Adam Reynolds

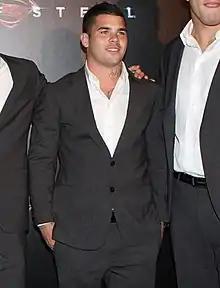
Reynolds at the Man of Steel premiere in 2013

Reynolds' 2013 NRL season was also another success both in goal kicking and overall playing as halfback. With the likes of team-mates John Sutton, Issac Luke, Greg Inglis and Nathan Merritt he was able to guide the Souths to a second place ladder finish at the end of the regular season. Their finals campaign started off well with South Sydney beating the Melbourne Storm 20–10 in the first week, but eventually being defeated in the preliminary finals 30–20 by Manly-Warringah Sea Eagles, making it the second year in a row for them to bow out one game before the Grand Final. Reynolds played in all the Rabbitohs 26 matches, scoring 4 tries, kicking 100 goals and kicking 2 field goals in the 2013 season.